Markermeer

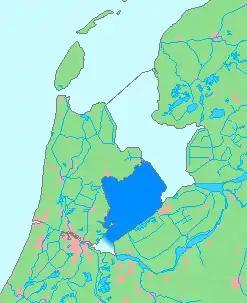
Markermeer in dark blue

The Markermeer is a lake in the central Netherlands in between North Holland, Flevoland, and its smaller and larger neighbors, the IJmeer and IJsselmeer. A shallow lake at 3 to 5 m in depth, matching the reclaimed land to its west, north-west and east it is named after the small former island, now peninsula, of Marken on its west shore.